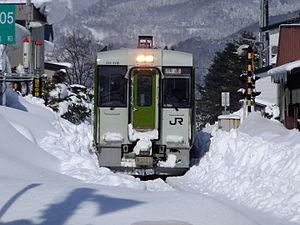
La ligne Hanawa est une ligne ferroviaire exploitée par la East Japan Railway Company, dans les préfectures d'Akita et Iwate au Japon. Elle relie la gare de Kōma à Morioka à la gare d'Ōdate à Ōdate. Elle est également appelée ligne Towada-Hachimantai Shikisai.